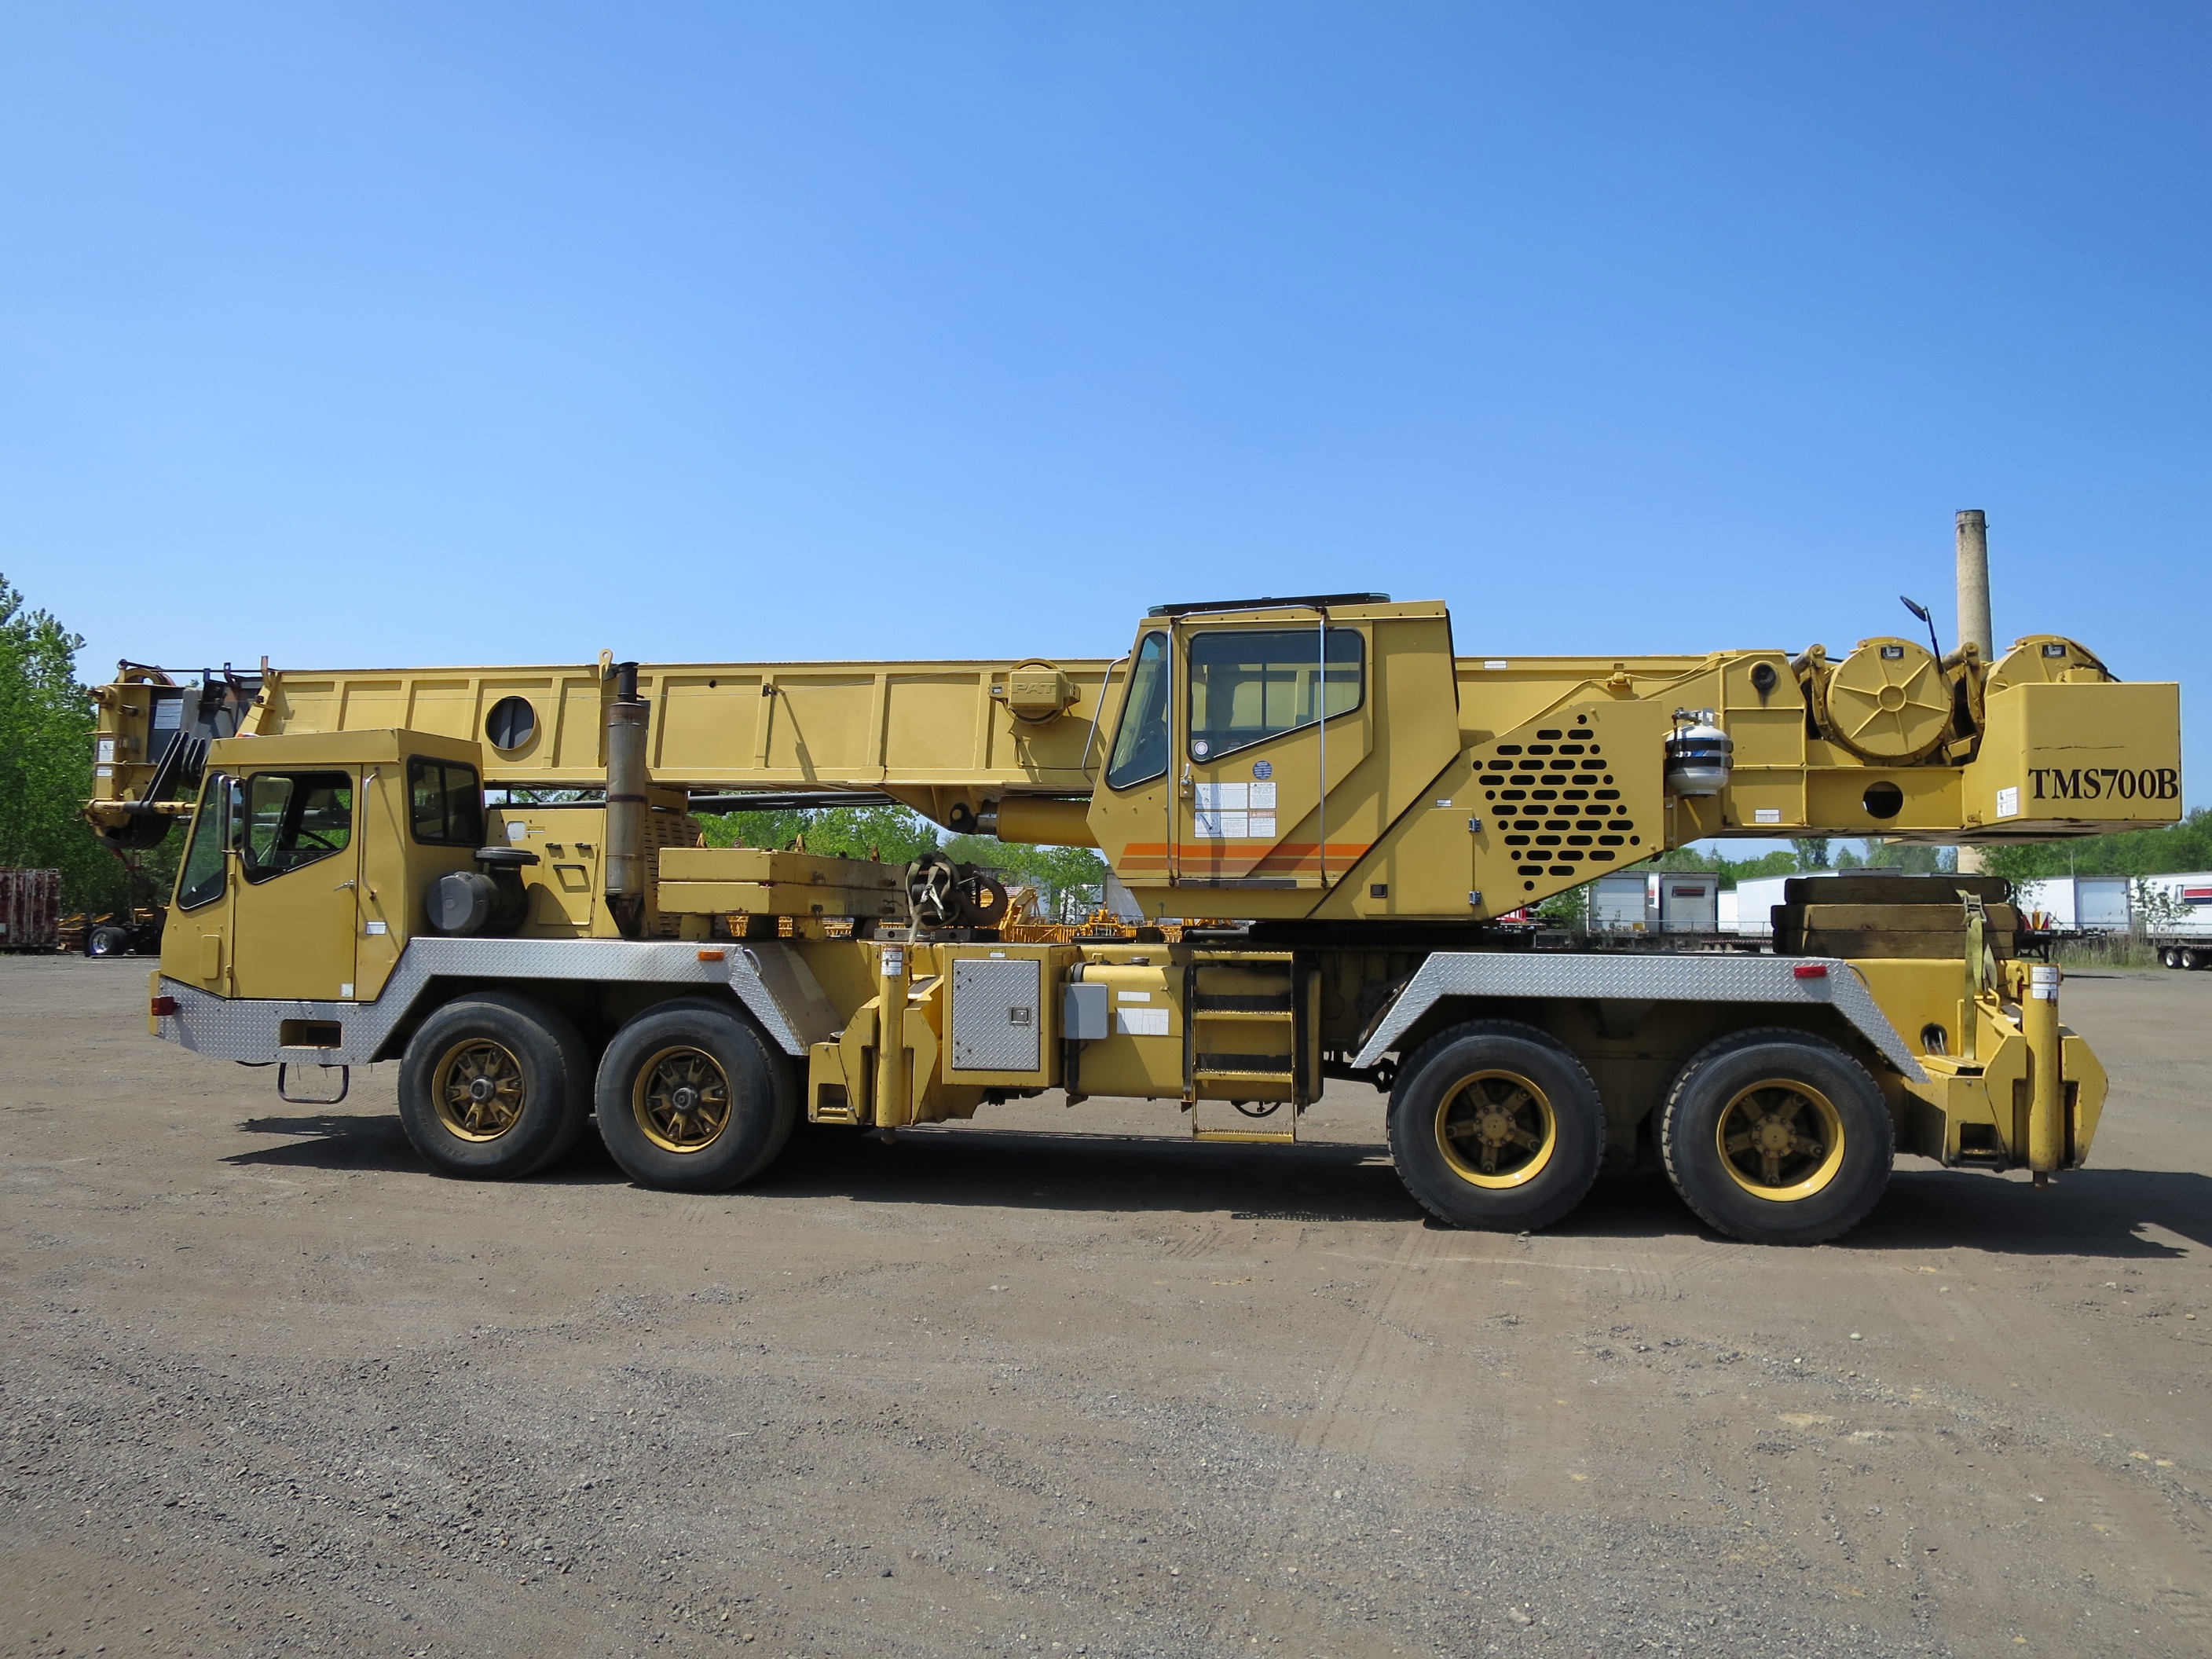
asphalt, transport, construction, truck, vehicle, crane, commercial vehicle, construction equipment, land vehicle, boom truck, light commercial vehicle, trailer truck